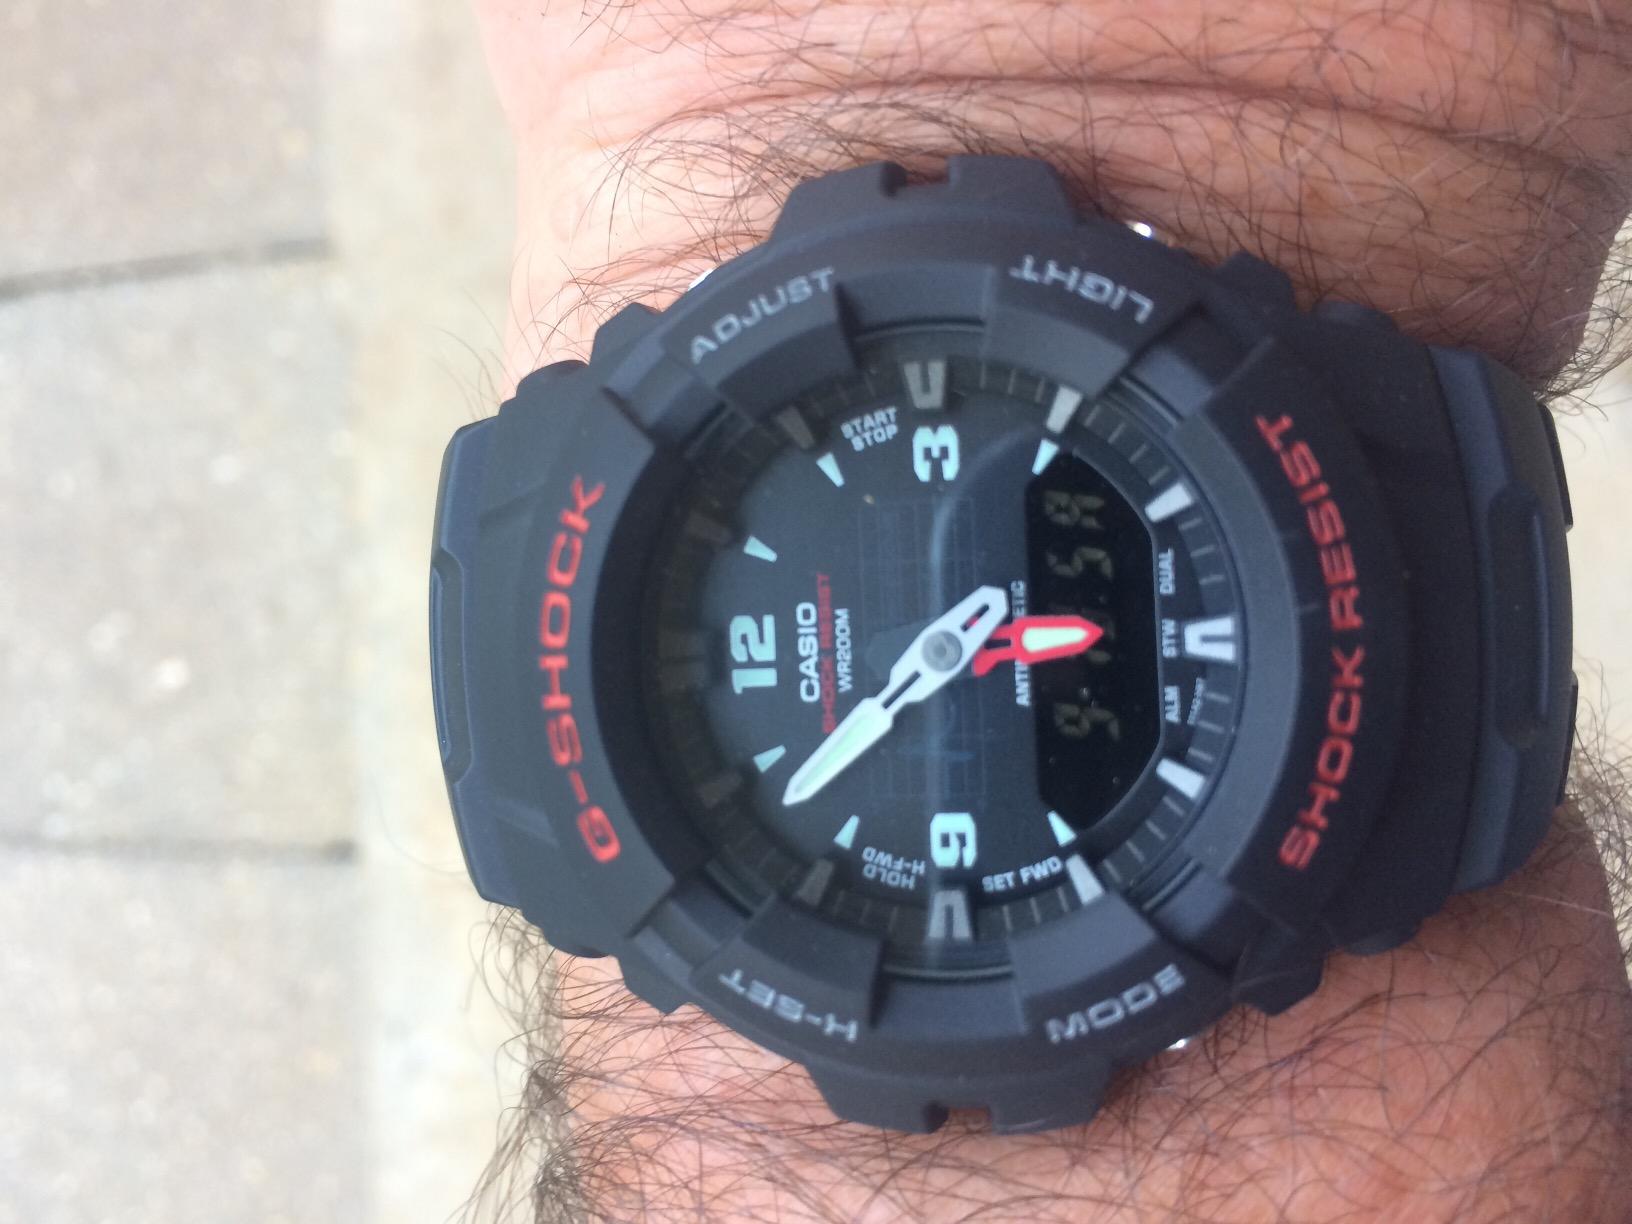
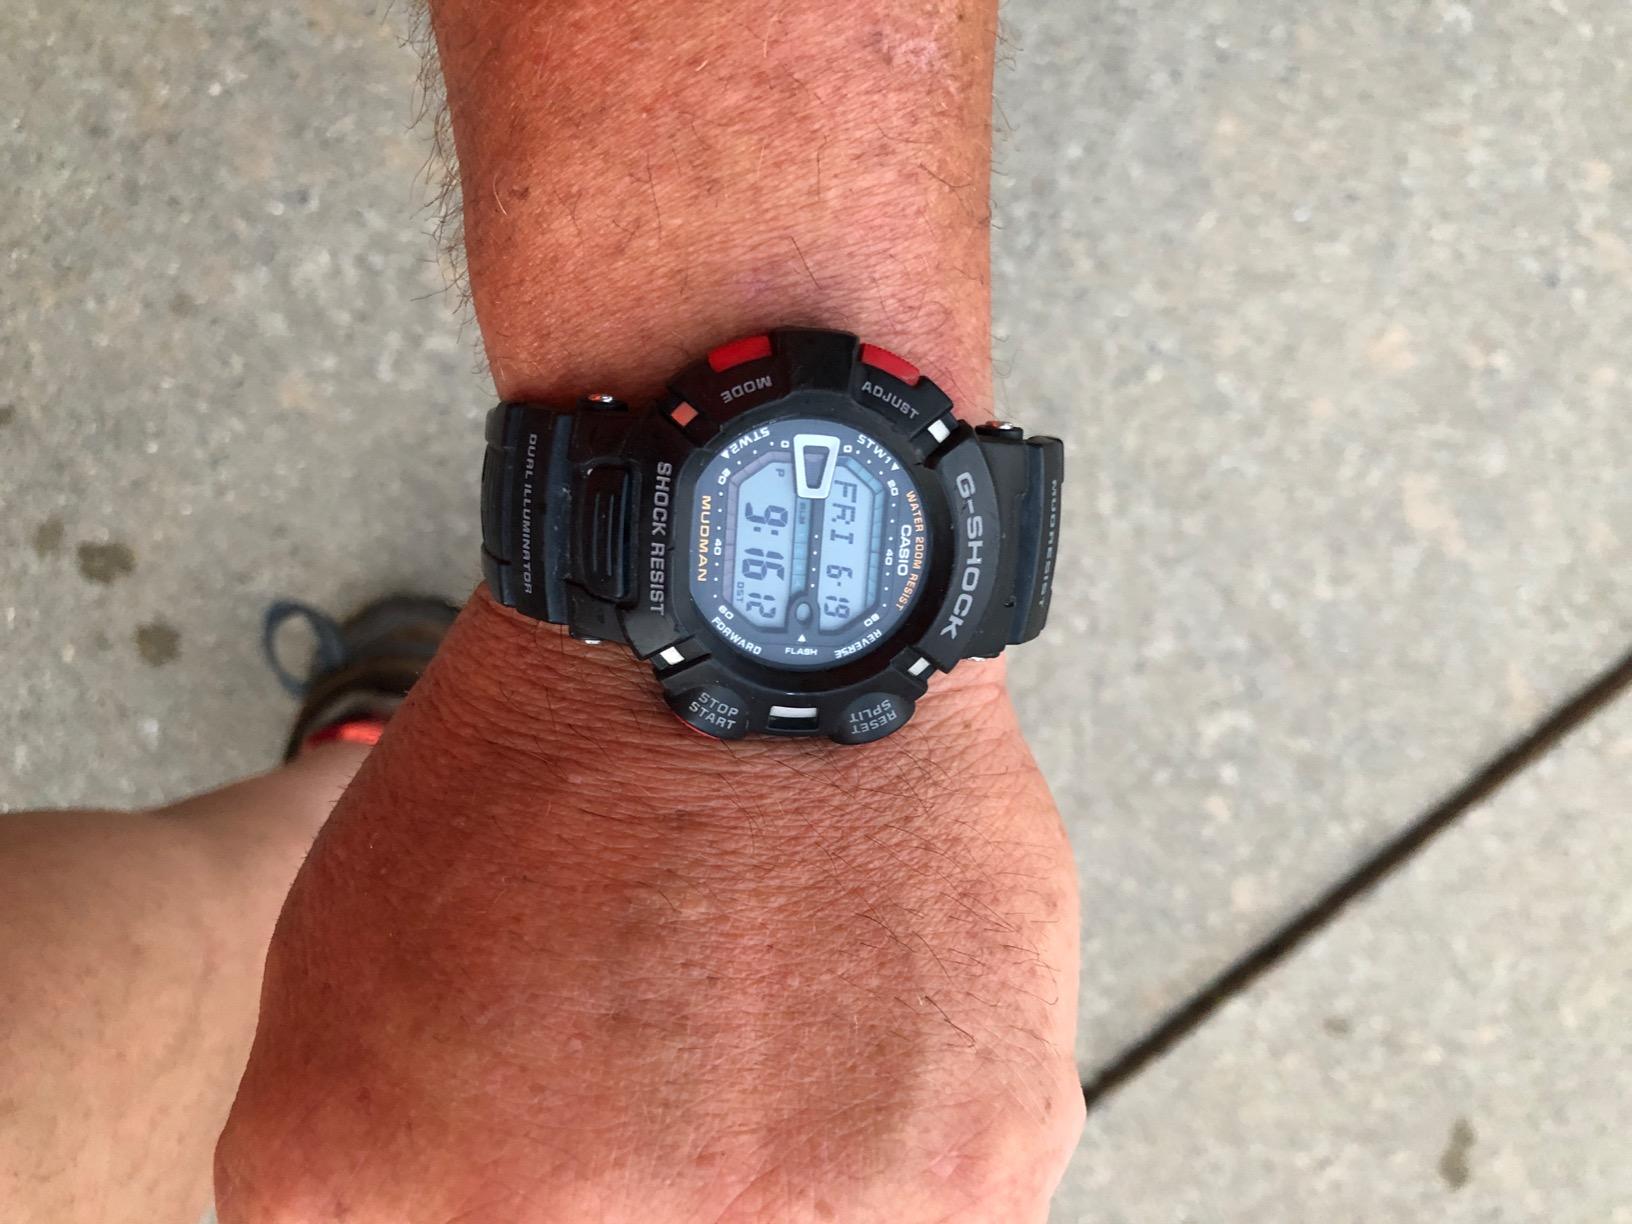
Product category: accessories_watch
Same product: no